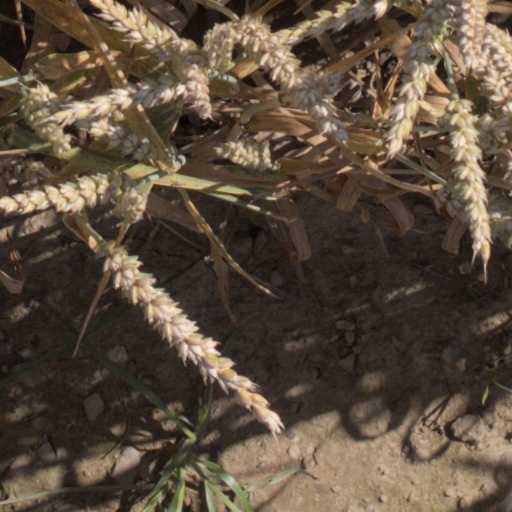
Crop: wheat